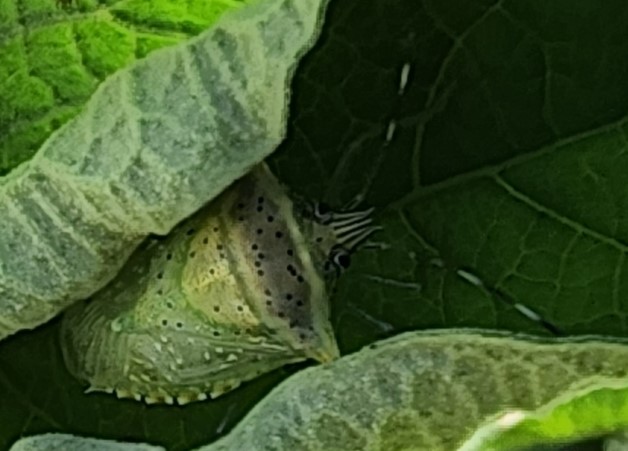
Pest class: stink_bug